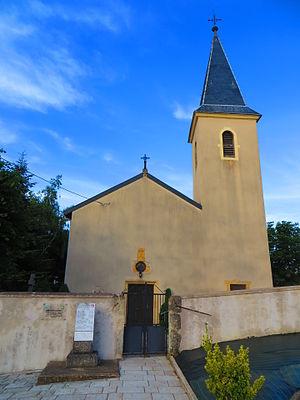
Saint Jure église Saint-Georges
Saint-Jure est une commune française située dans le département de la Moselle, en région Grand Est.